Tommy Chong

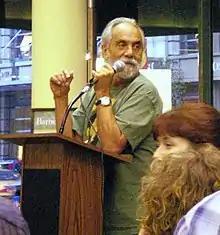
Chong in 2006

While government officials denied that Chong was treated any differently from the other defendants, supporters felt his celebrity status was being used against him. Chong's publicist Brandie Knight said the Chong family was shocked by the raid. "We've done everything the right way, and the government is saying there is no right way," Knight said. Supporters started the "Free Tommy Chong!" movement that called for his release. They questioned why Chong was prosecuted rather than his son Paris Chong, who was CEO of the business. They also pointed to the disparity in sentences between Chong's and those of other defendants, and they protested the DEA tactics used in the investigation.